His Girl Friday

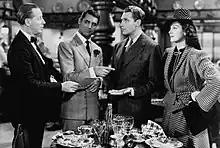
Walter delays Hildy's departure with her insurance salesman fiance by agreeing to buy a large insurance policy. Irving Bacon, Cary Grant, Ralph Bellamy and Rosalind Russell

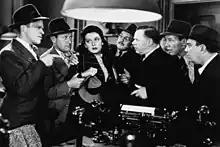
To delay Hildy's departure, Walter appeals to her journalistic instincts. Frank Jenks, Roscoe Karns, Rosalind Russell, Porter Hall, Gene Lockhart, Regis Toomey, and Cliff Edwards

The title "His Girl Friday" is an ironic title, because a girl "Friday" represents a servant of a master, but Hildy is not a servant in the film, but rather the equal to Walter. The world in this film is not determined by gender, but rather by intelligence and capability. At the beginning of the film, Hildy says that she wants to be "treated like a woman", but her return to her profession reveals her true desire to live a different life. In "His Girl Friday", even though the characters remarry, Hawks displays an aversion to marriage, home, and family through his approach to the film. Specific, exclusionary camera work and character control of the frame and the dialogue portray a subtle criticism of domesticity. The subject of domesticity is fairly absent throughout the film. Even among the relationships between Grant and Russell and Bellamy and Russell, the relationships are positioned within a larger frame of the male-dominated newsroom. The film, like many comedies, celebrates difficult, tumultuous love rather than secure, suburban love through its preference for movement and argument rather than silent poise. Film critic Molly Haskell wrote that the scene near the end of the film when Hildy sheds tears was not included to expose her femininity, but to express the confusion she felt due to the collision of her professional and feminine natures. The feminine side of Hildy desires to be subservient and sexually desirable to men, while the other side of Hildy desires assertion and to forfeit the stereotypical duties of a woman. Her tears represent her emotional helplessness and inability to express anger to a male authority figure.